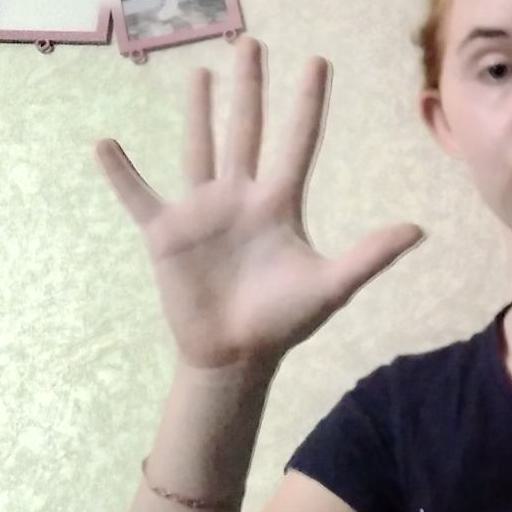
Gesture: palm